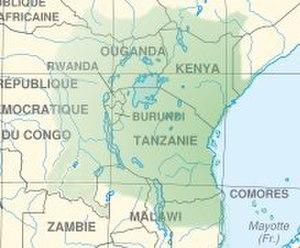
Zone swahiliphone, à partie de la carte d'Afrique commons:Image:Africa map political-fr.svg Fabriqué avec Gimp. Licensing catégorie:Carte d'Afrique
Le kiswahili est une langue bantoue, originaire de Tanzanie. Elle joue de nos jours un rôle important comme langue véhiculaire dans une grande partie de l’Afrique subsaharienne. Le préfixe ki est celui de la classe des artéfacts, swahili désigne la côte, le kiswahili est donc la langue « de la côte ».
Les langues swahilies, ou parfois souahélies, sont un groupe de langues bantoues de l'Afrique de l'Est. Elles possèdent des caractéristiques communes et surtout un vocabulaire commun qui permet à un de leurs locuteurs de se faire plus ou moins comprendre des divers locuteurs de ce groupement de langues. Cependant, on ne peut pas parler d'intercompréhension pour toutes ces formes tant la variété linguistique est grande.
Peuplée depuis près de deux millénaires, les différentes îles des Comores ont connu une histoire très voisine. Elle a connu plusieurs vagues de migrations.